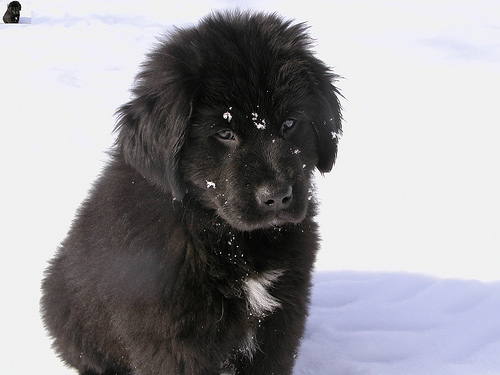
Animal: dog
Breed: newfoundland